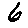
Label: 6